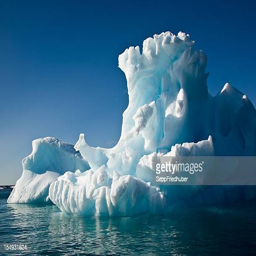
giant iceberg drifting on the arctic ocean